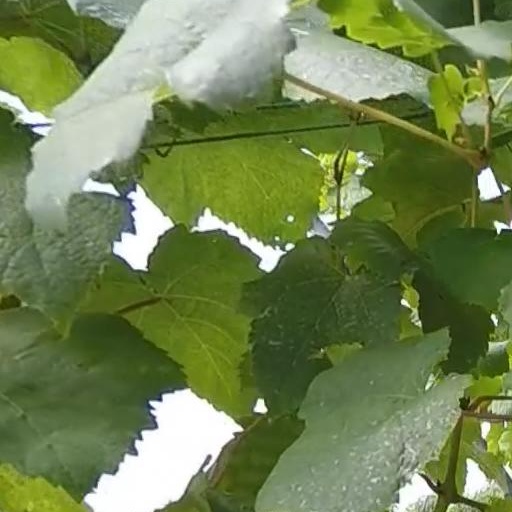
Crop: grape